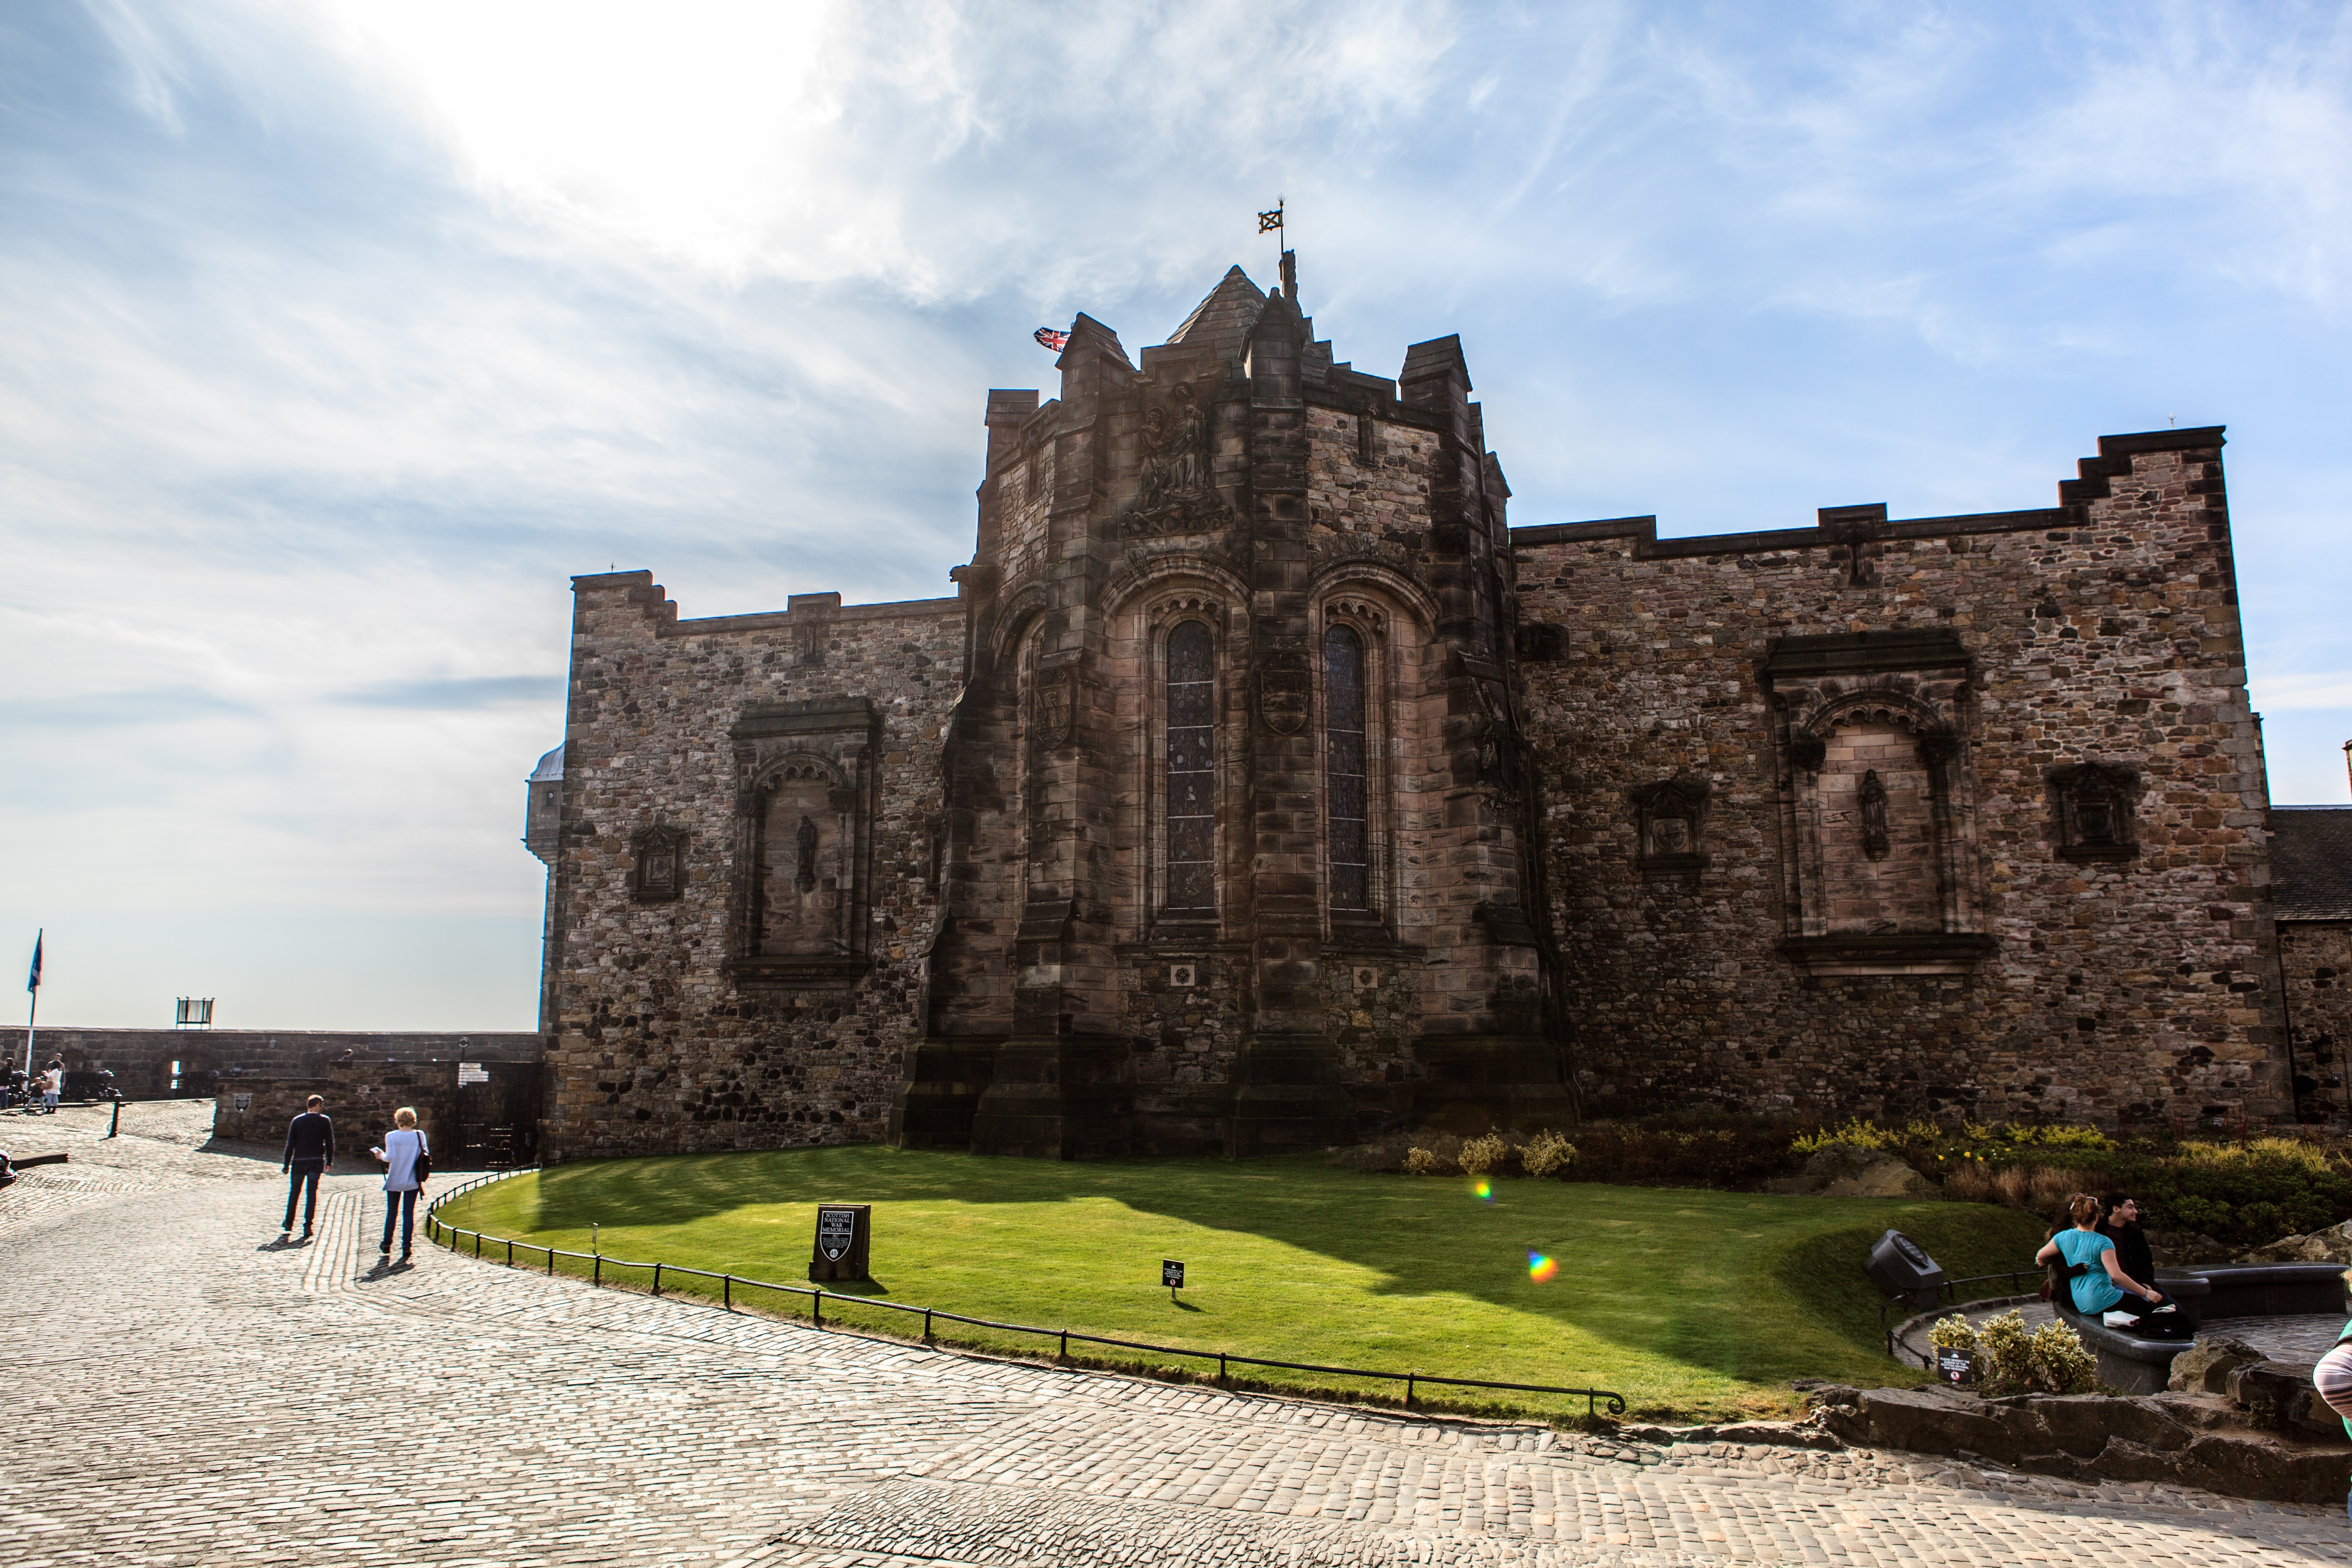
landscape, building, chateau, palace, europe, castle, fortification, england, ruins, monastery, abbey, estate, united kingdom, stately home, historic site, edinburg